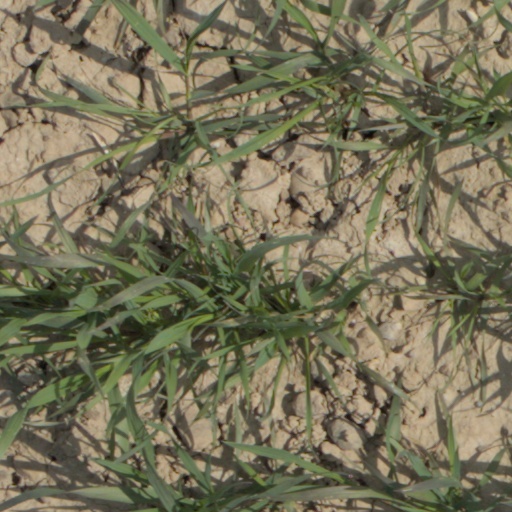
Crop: wheat